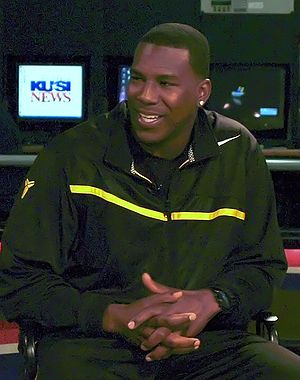
Antonio Gates
Antonio Gates
Antonio D. Gates er en amerikansk footballspiller, der spiller i NFL som tight end for San Diego Chargers. Han har spillet for klubben lige siden han kom ind i ligaen i 2003. I løbet af sin tid i NFL er han hele otte gange blevet udvalgt til Pro Bowl, ligaens All-Star kamp.